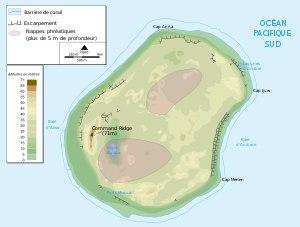
La République de Nauru n'est constituée que d'une seule île : l'île de Nauru. Située dans l'océan Pacifique, en Océanie, dans l'ensemble régional insulaire appelé Micronésie, le point le plus au nord de Nauru n'est qu'à 42 kilomètres au Sud de l'équateur.